Buenos Aires Vice Versa

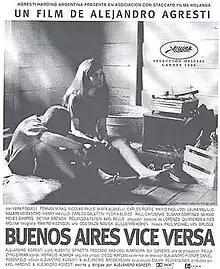
Theatrical release poster

Buenos Aires Vice Versa is a 1996 Argentine and Dutch dramatic film, written and directed by Alejandro Agresti. The film was produced by Alejandro Agresti and Axel Harding, and co-produced by Emjay Rechsteiner.